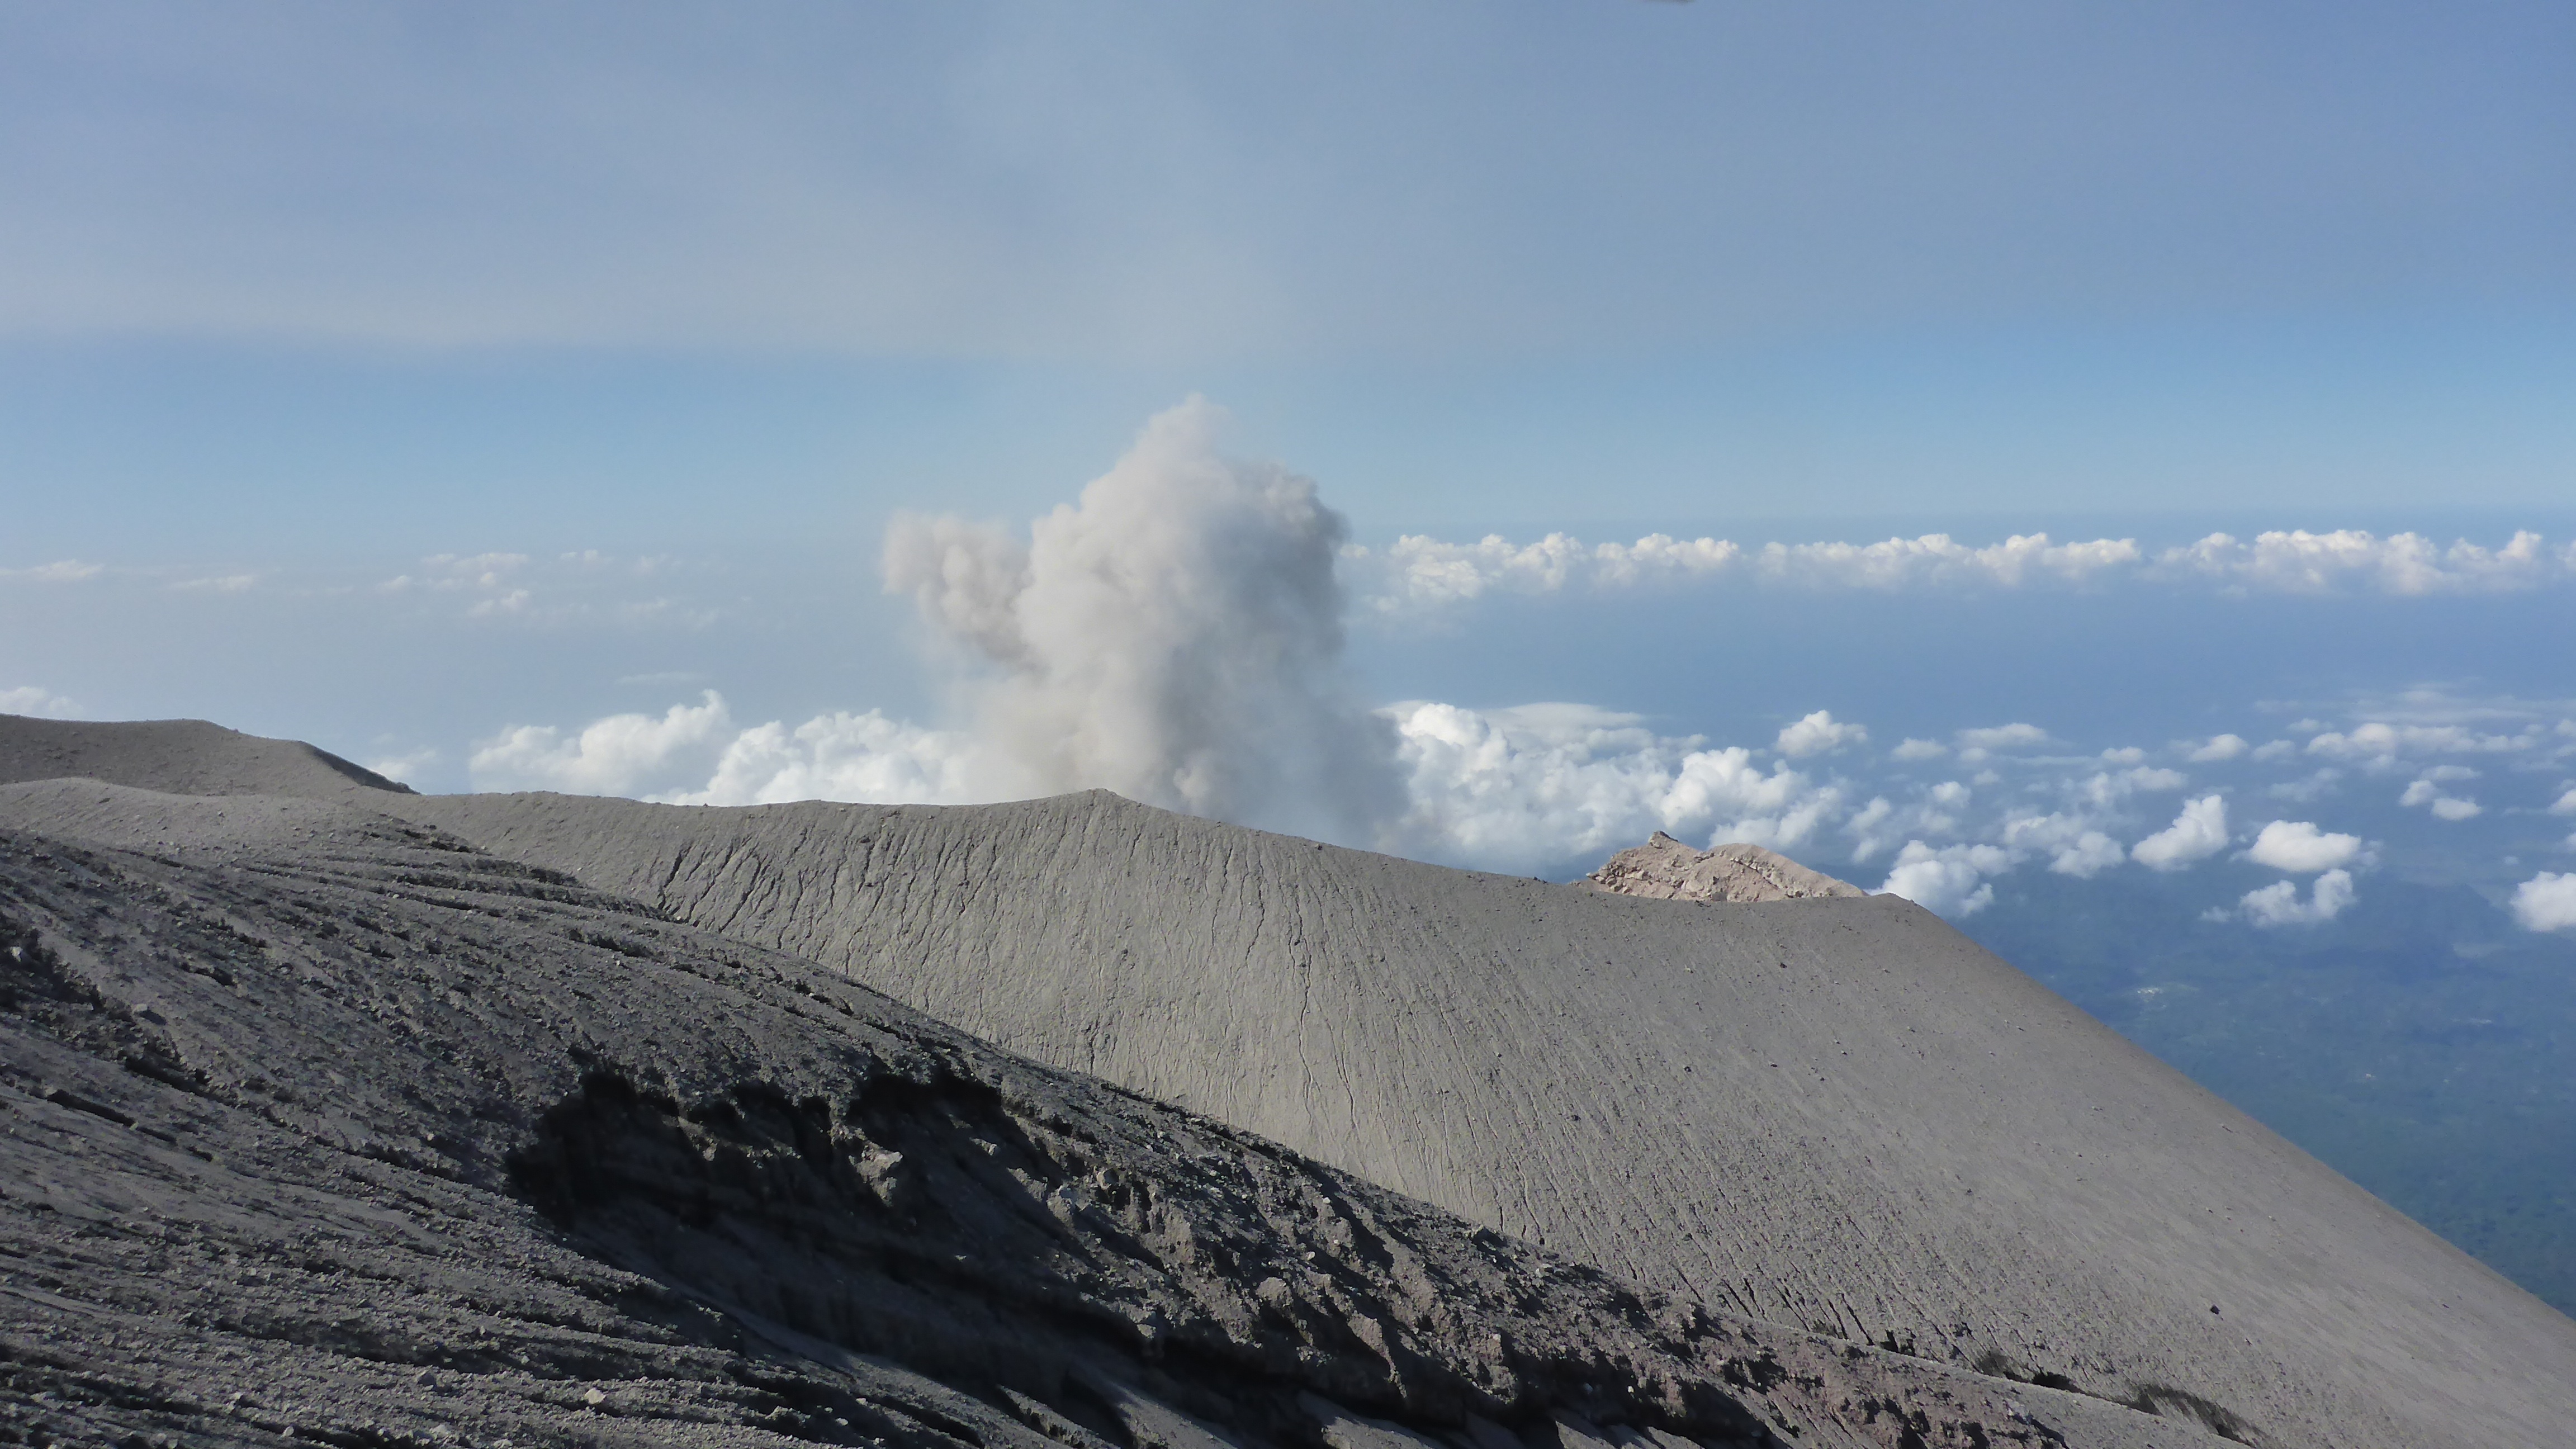
landscape, nature, mountain, snow, winter, cloud, sky, hill, adventure, mountain range, travelling, park, volcano, asia, ridge, summit, geology, mount, plateau, indonesia, java, fell, eruption, landform, semeru, geographical feature, atmospheric phenomenon, mountainous landforms, geological phenomenon, volcanic landform, shield volcano